Tourism in Indonesia

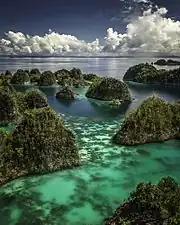
Piaynemo karst archipelago in Raja Ampat, Southwest Papua

Tourism in Indonesia is an important component of the Indonesian economy as well as a significant source of its foreign exchange revenues. Indonesia was ranked at 20th in the world tourist Industry in 2017, also ranked as the ninth-fastest growing tourist sector in the world, the third-fastest growing in Asia and fastest-growing in Southeast Asia. In 2018, Denpasar, Jakarta and Batam are among of 10 cities in the world with fastest growth in tourism, 32.7, 29.2 and 23.3 percent respectively. The tourism sector ranked as the 4th largest among goods and services export sectors.